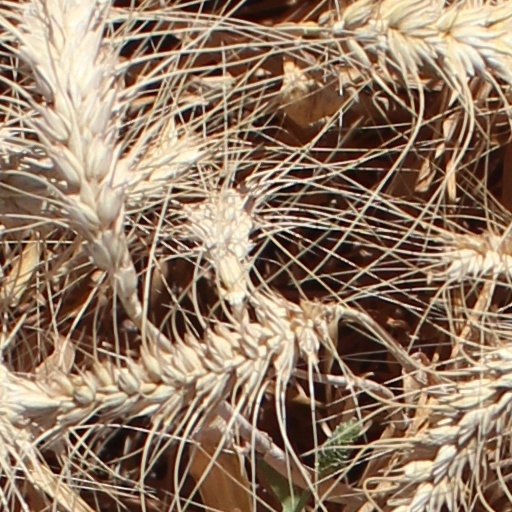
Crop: wheat